Elizabeth Gwillim (bird artist)

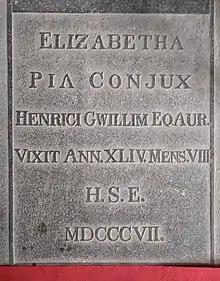
Grave inscription at St. Mary's Church, Fort St. George, Chennai

The earliest exhibition of Gwillim’s work was in a group show at the Victoria Memorial Museum (now the Canadian Museum of Nature) for the Forty-fourth Meeting of the American Ornithologists’ Union in Ottawa, Ontario, October 1927. Other group exhibits featuring Gwillim’s work include the Royal Ontario Museum’s Animals in Art in 1975 and the Glenbow-Alberta Institute’s Birds of Prey in 1977.